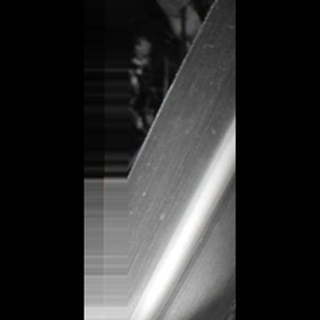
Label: healthy_sugarcane